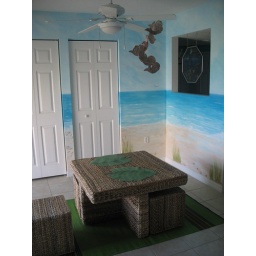
decor in eating area in kitchen